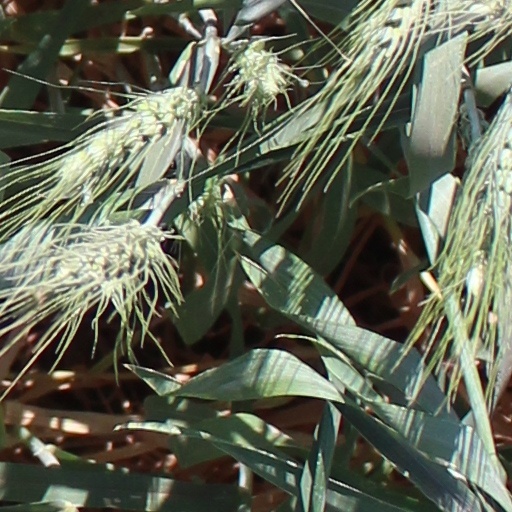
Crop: wheat